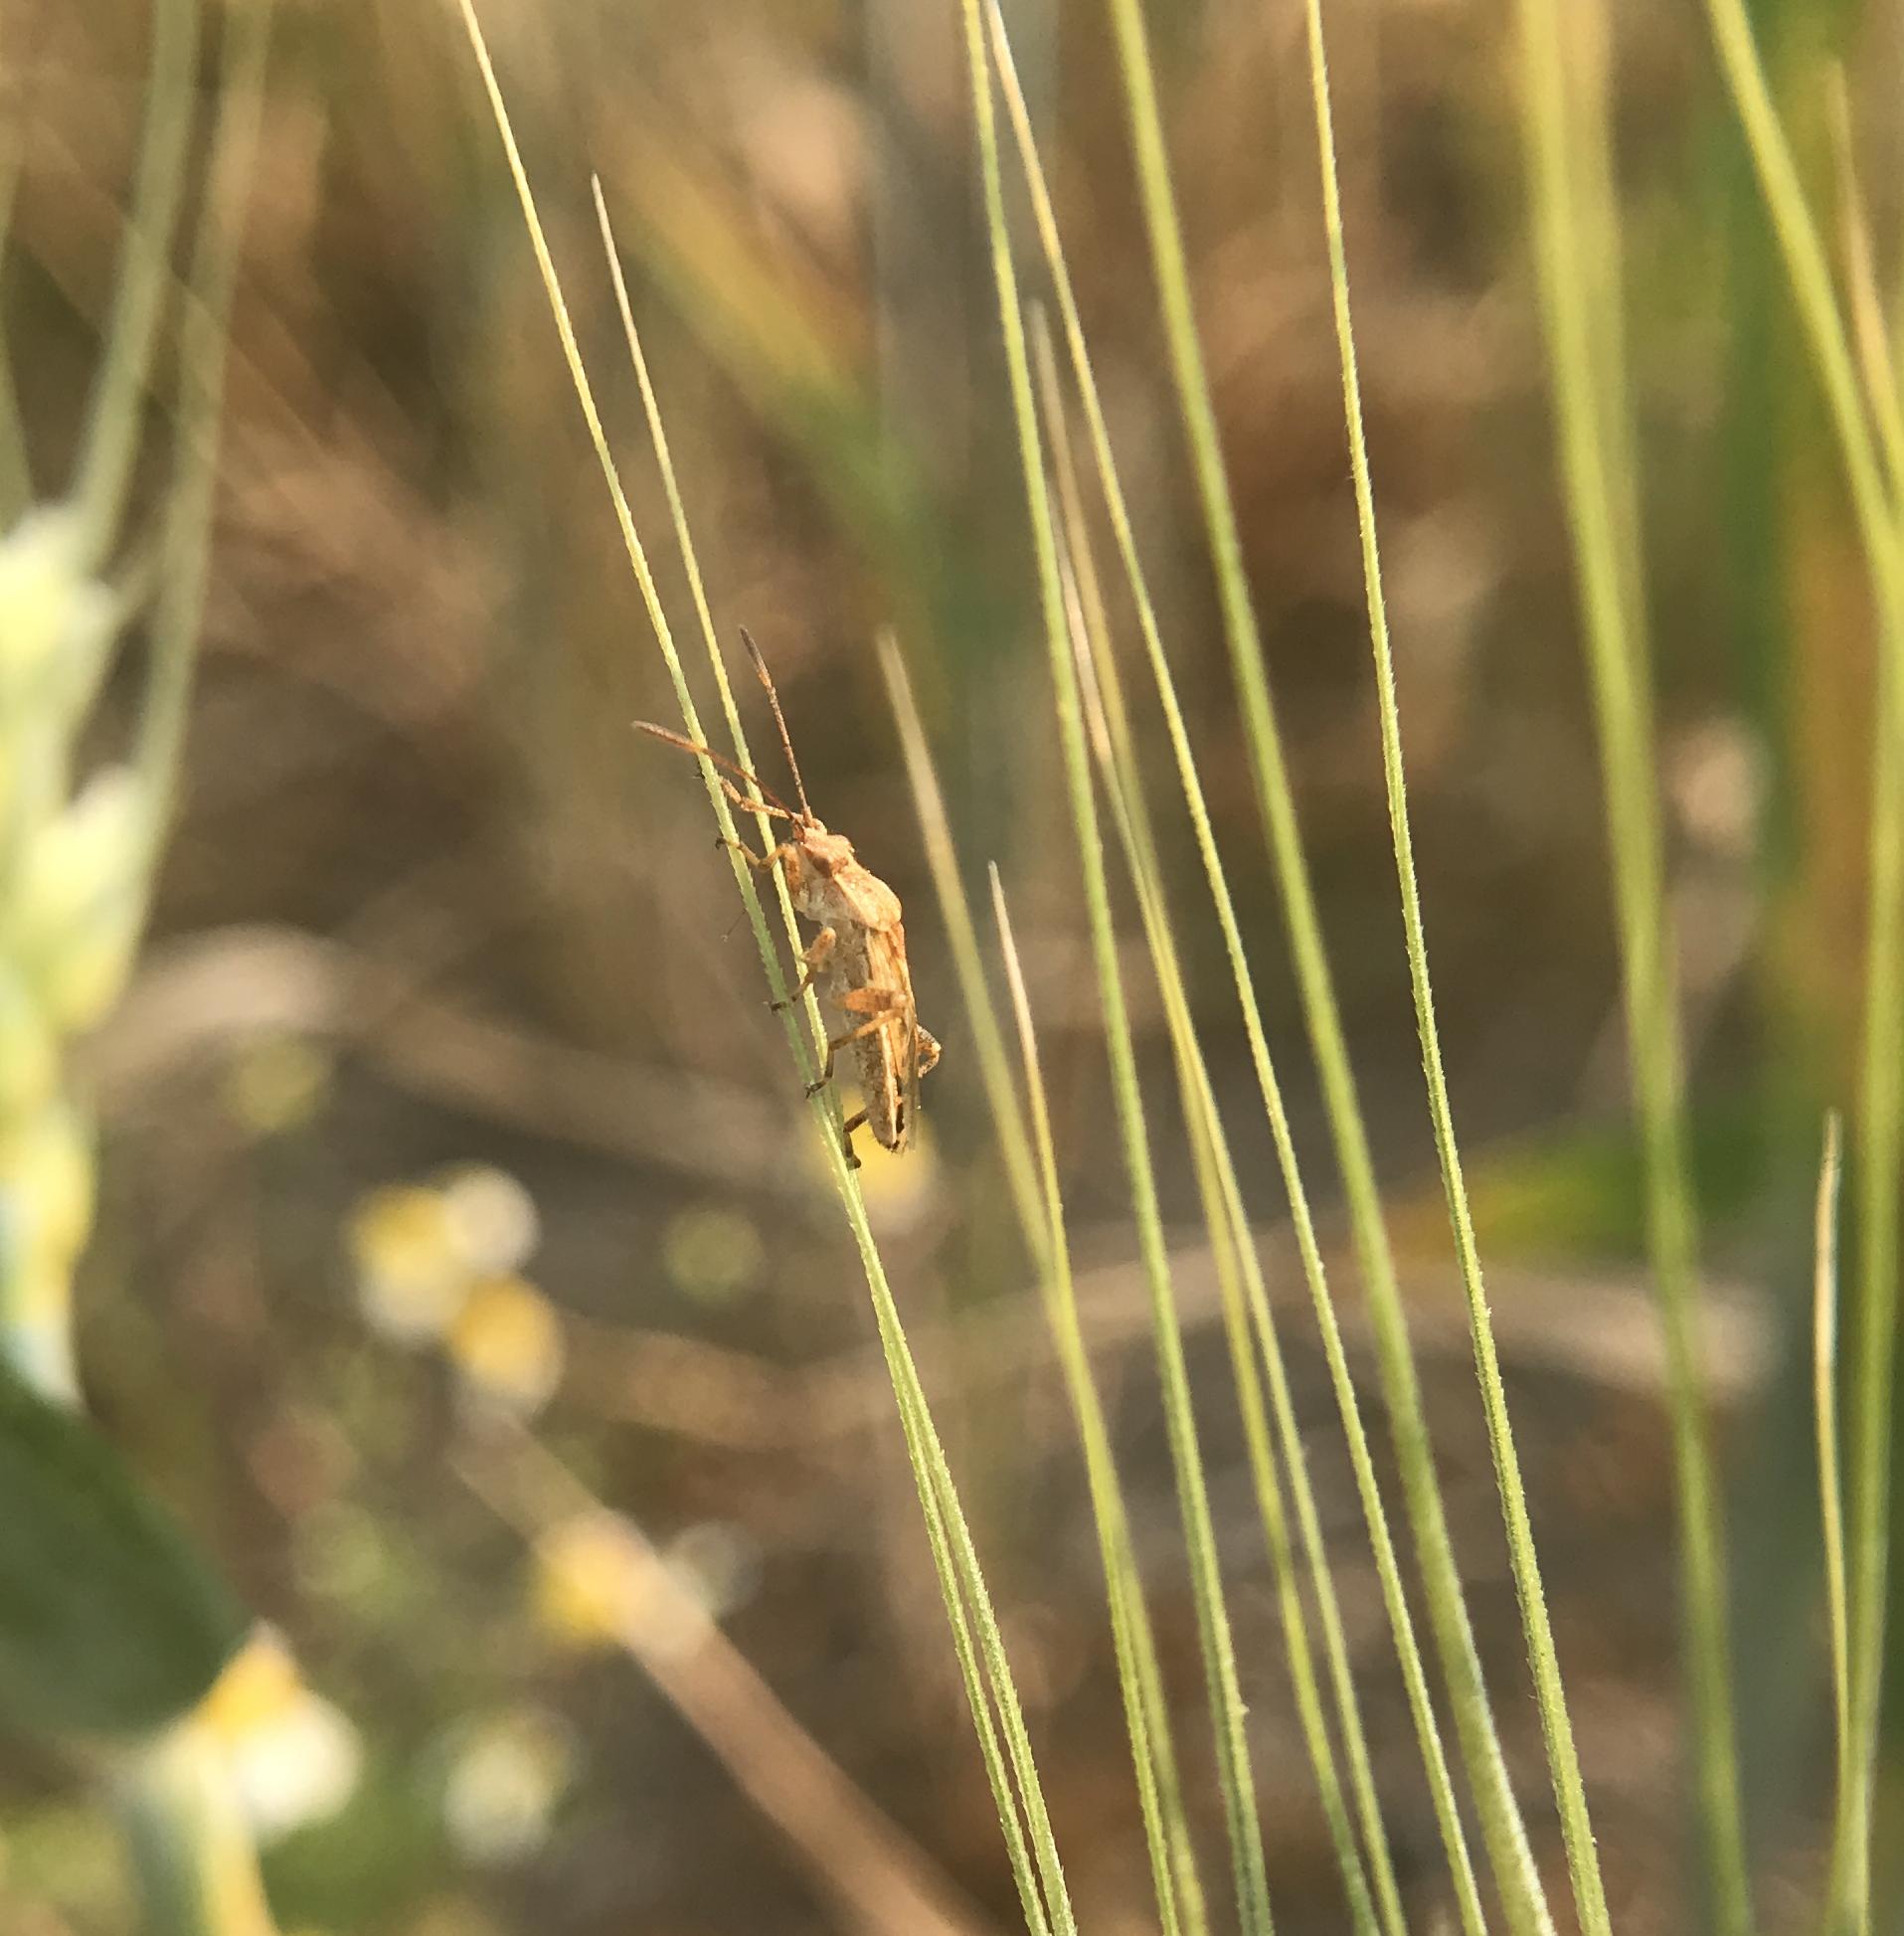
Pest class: lygus_bug